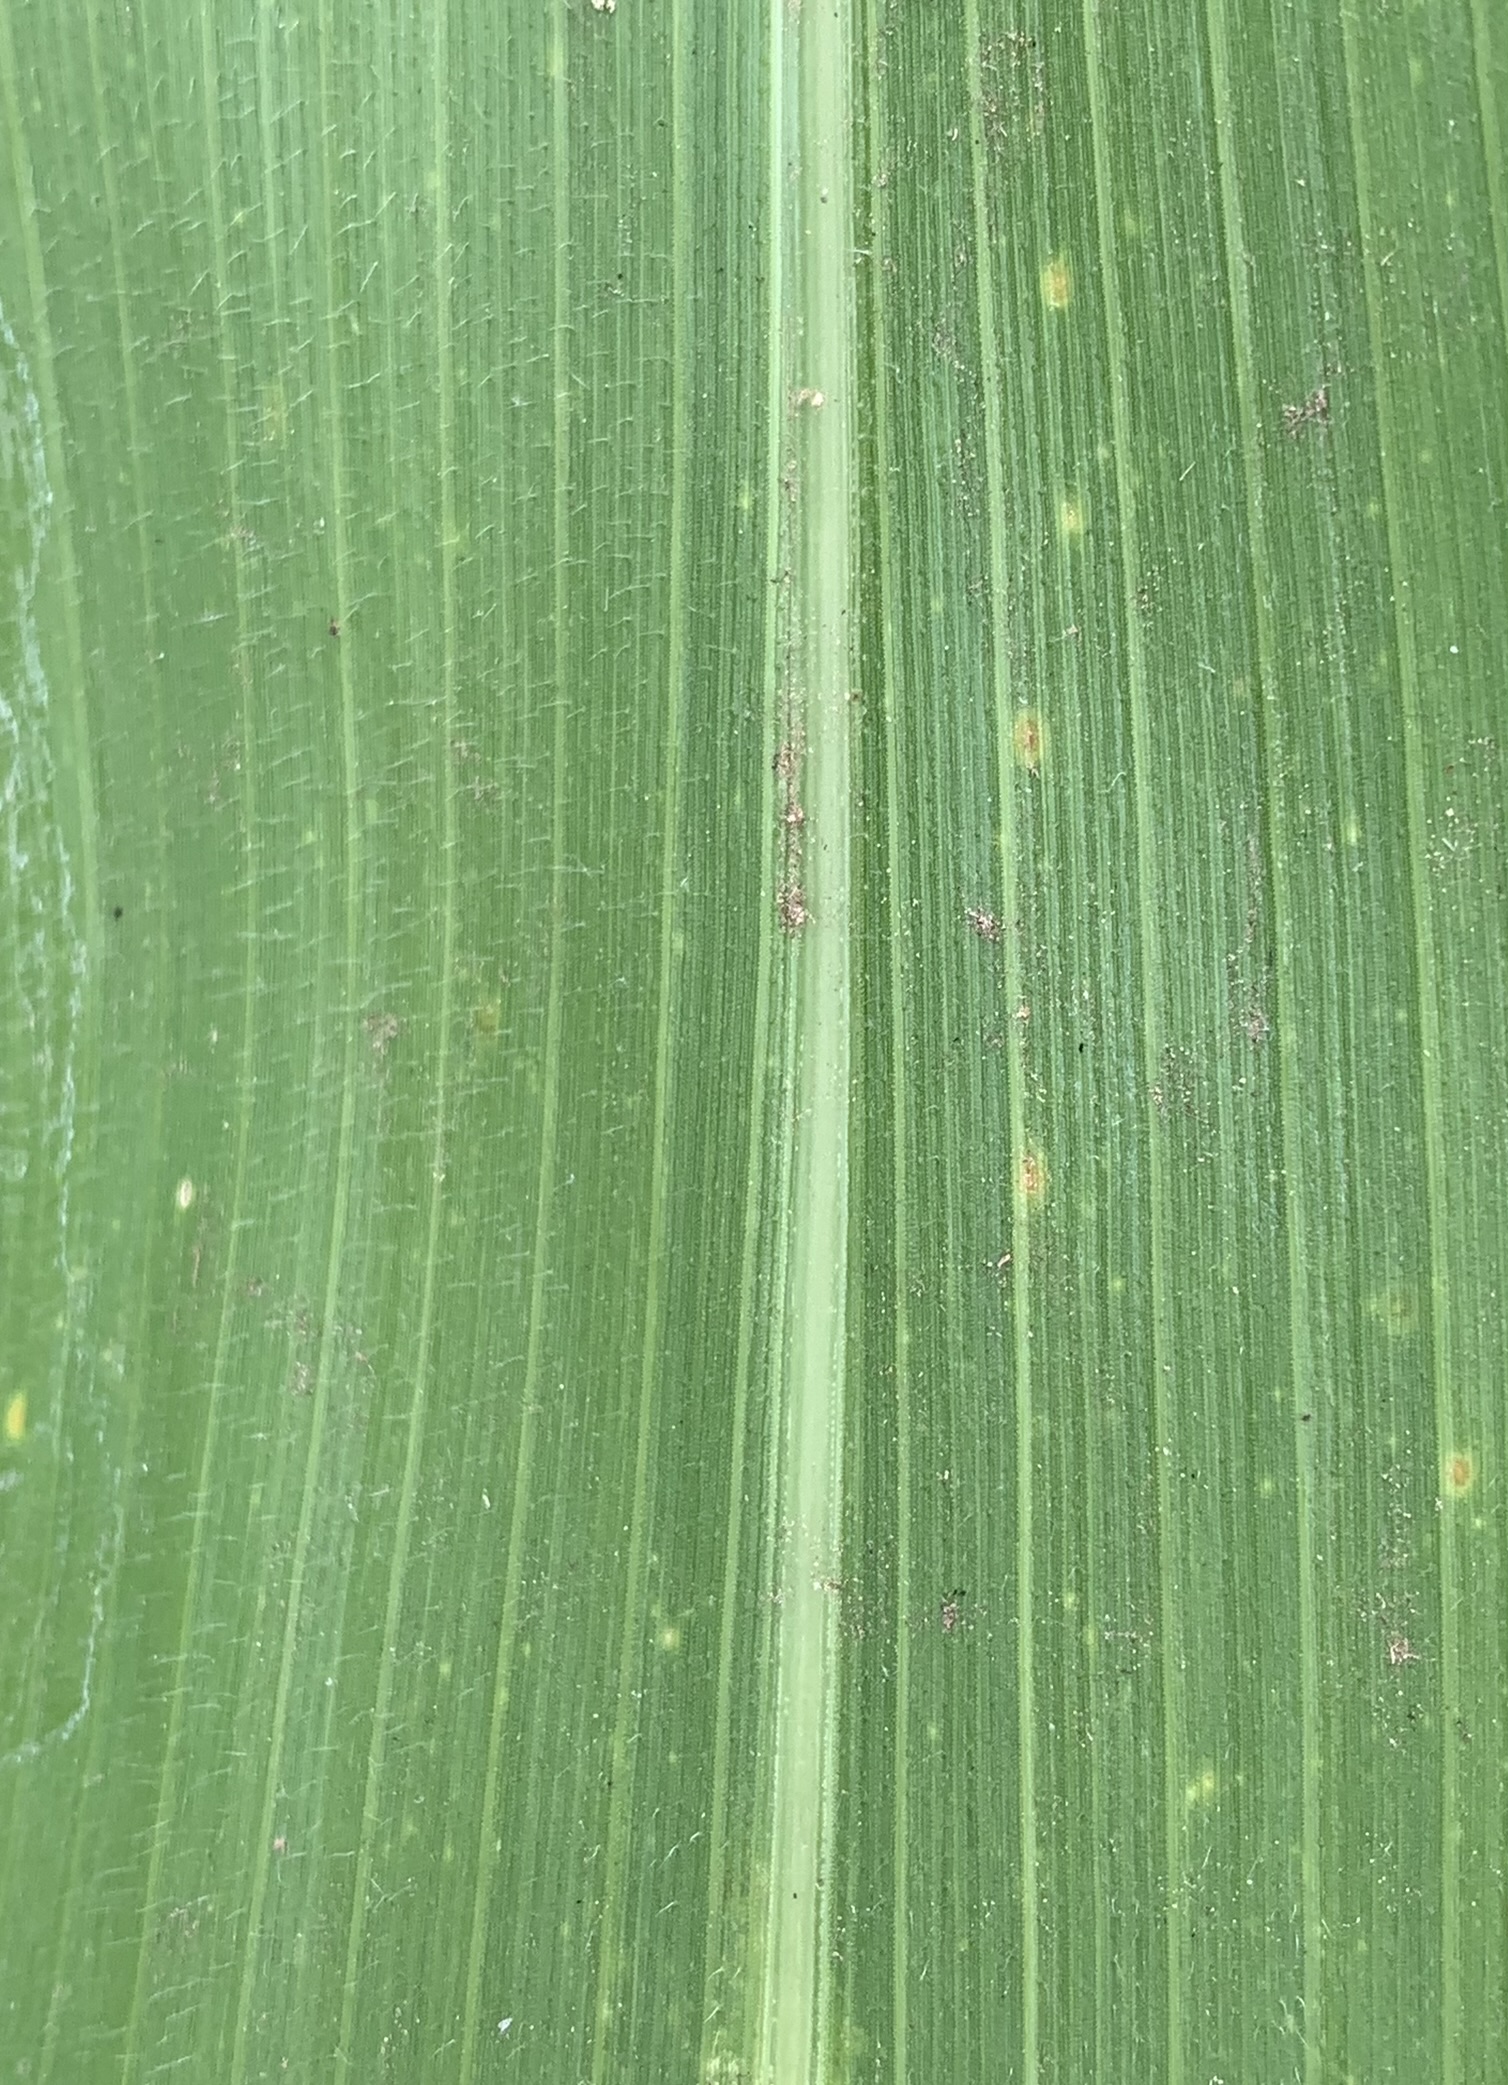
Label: Healthy